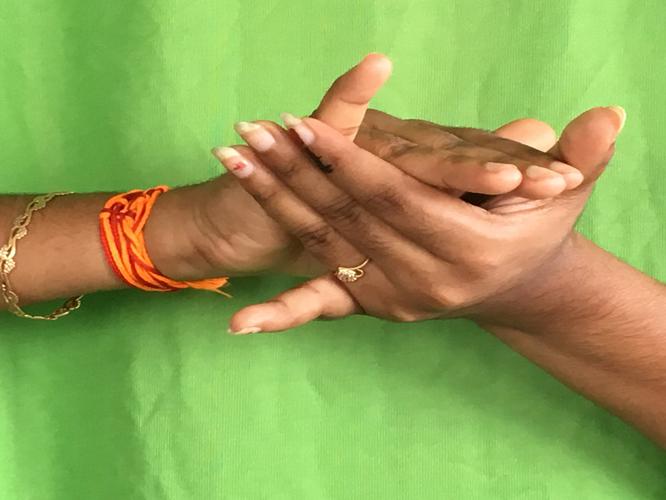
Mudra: Kurma
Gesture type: double_hand